High Park

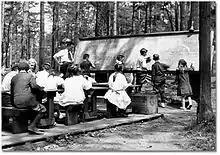
group of children in an outdoor classroom seated at desks and standing at blackboard

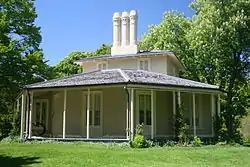
two-storey wooden building with wrap-around porch, surrounded by grassy area and trees

The High Park Forest School was opened in 1915 on two acres at Colborne Lodge Road at Spring Road. The public school was for children of "low vitality" and emphasized physical activity over academics and often held classes outdoors. After the 1960s, the building was used by various organizations and was vacated in 2013. In 2015, High Park Nature Centre moved into the building.